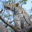
Label: leopard